Panlong Road station

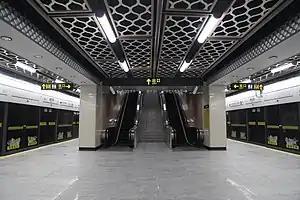
Station platform

Panlong Road is a station on Line 17 of the Shanghai Metro. The station is located at the intersection of Songze Avenue at Panlong Road in the city's Qingpu District, between and . It opened with the rest of Line 17 on 30 December 2017.